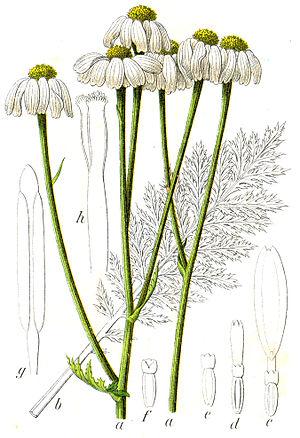
Le bois de la Comté est une forêt française située au centre de l’Auvergne, entre la vallée de l’Allier et les monts du Livradois. C’est une forêt à fort degré de naturalité qui couvre une surface comprise entre 900 ha et 1 500 ha